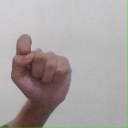
अक्षर: घ